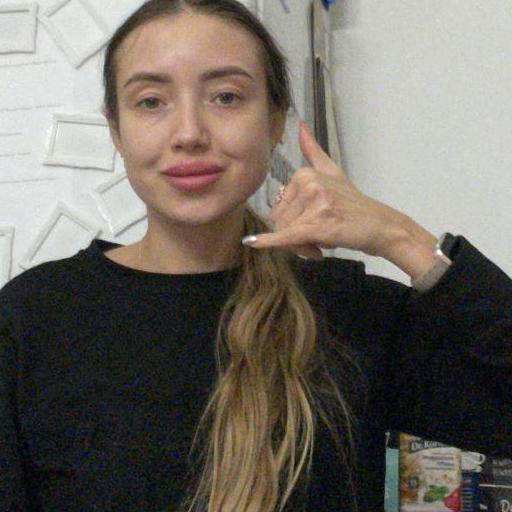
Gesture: call